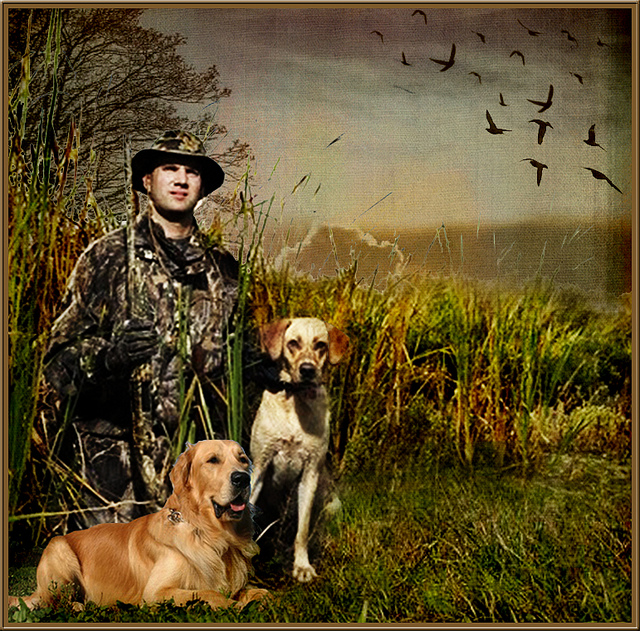
user: Given an image and a question. Answer the question in a short answer. Question: What are these dogs used for? Short Answer:
assistant: hunt